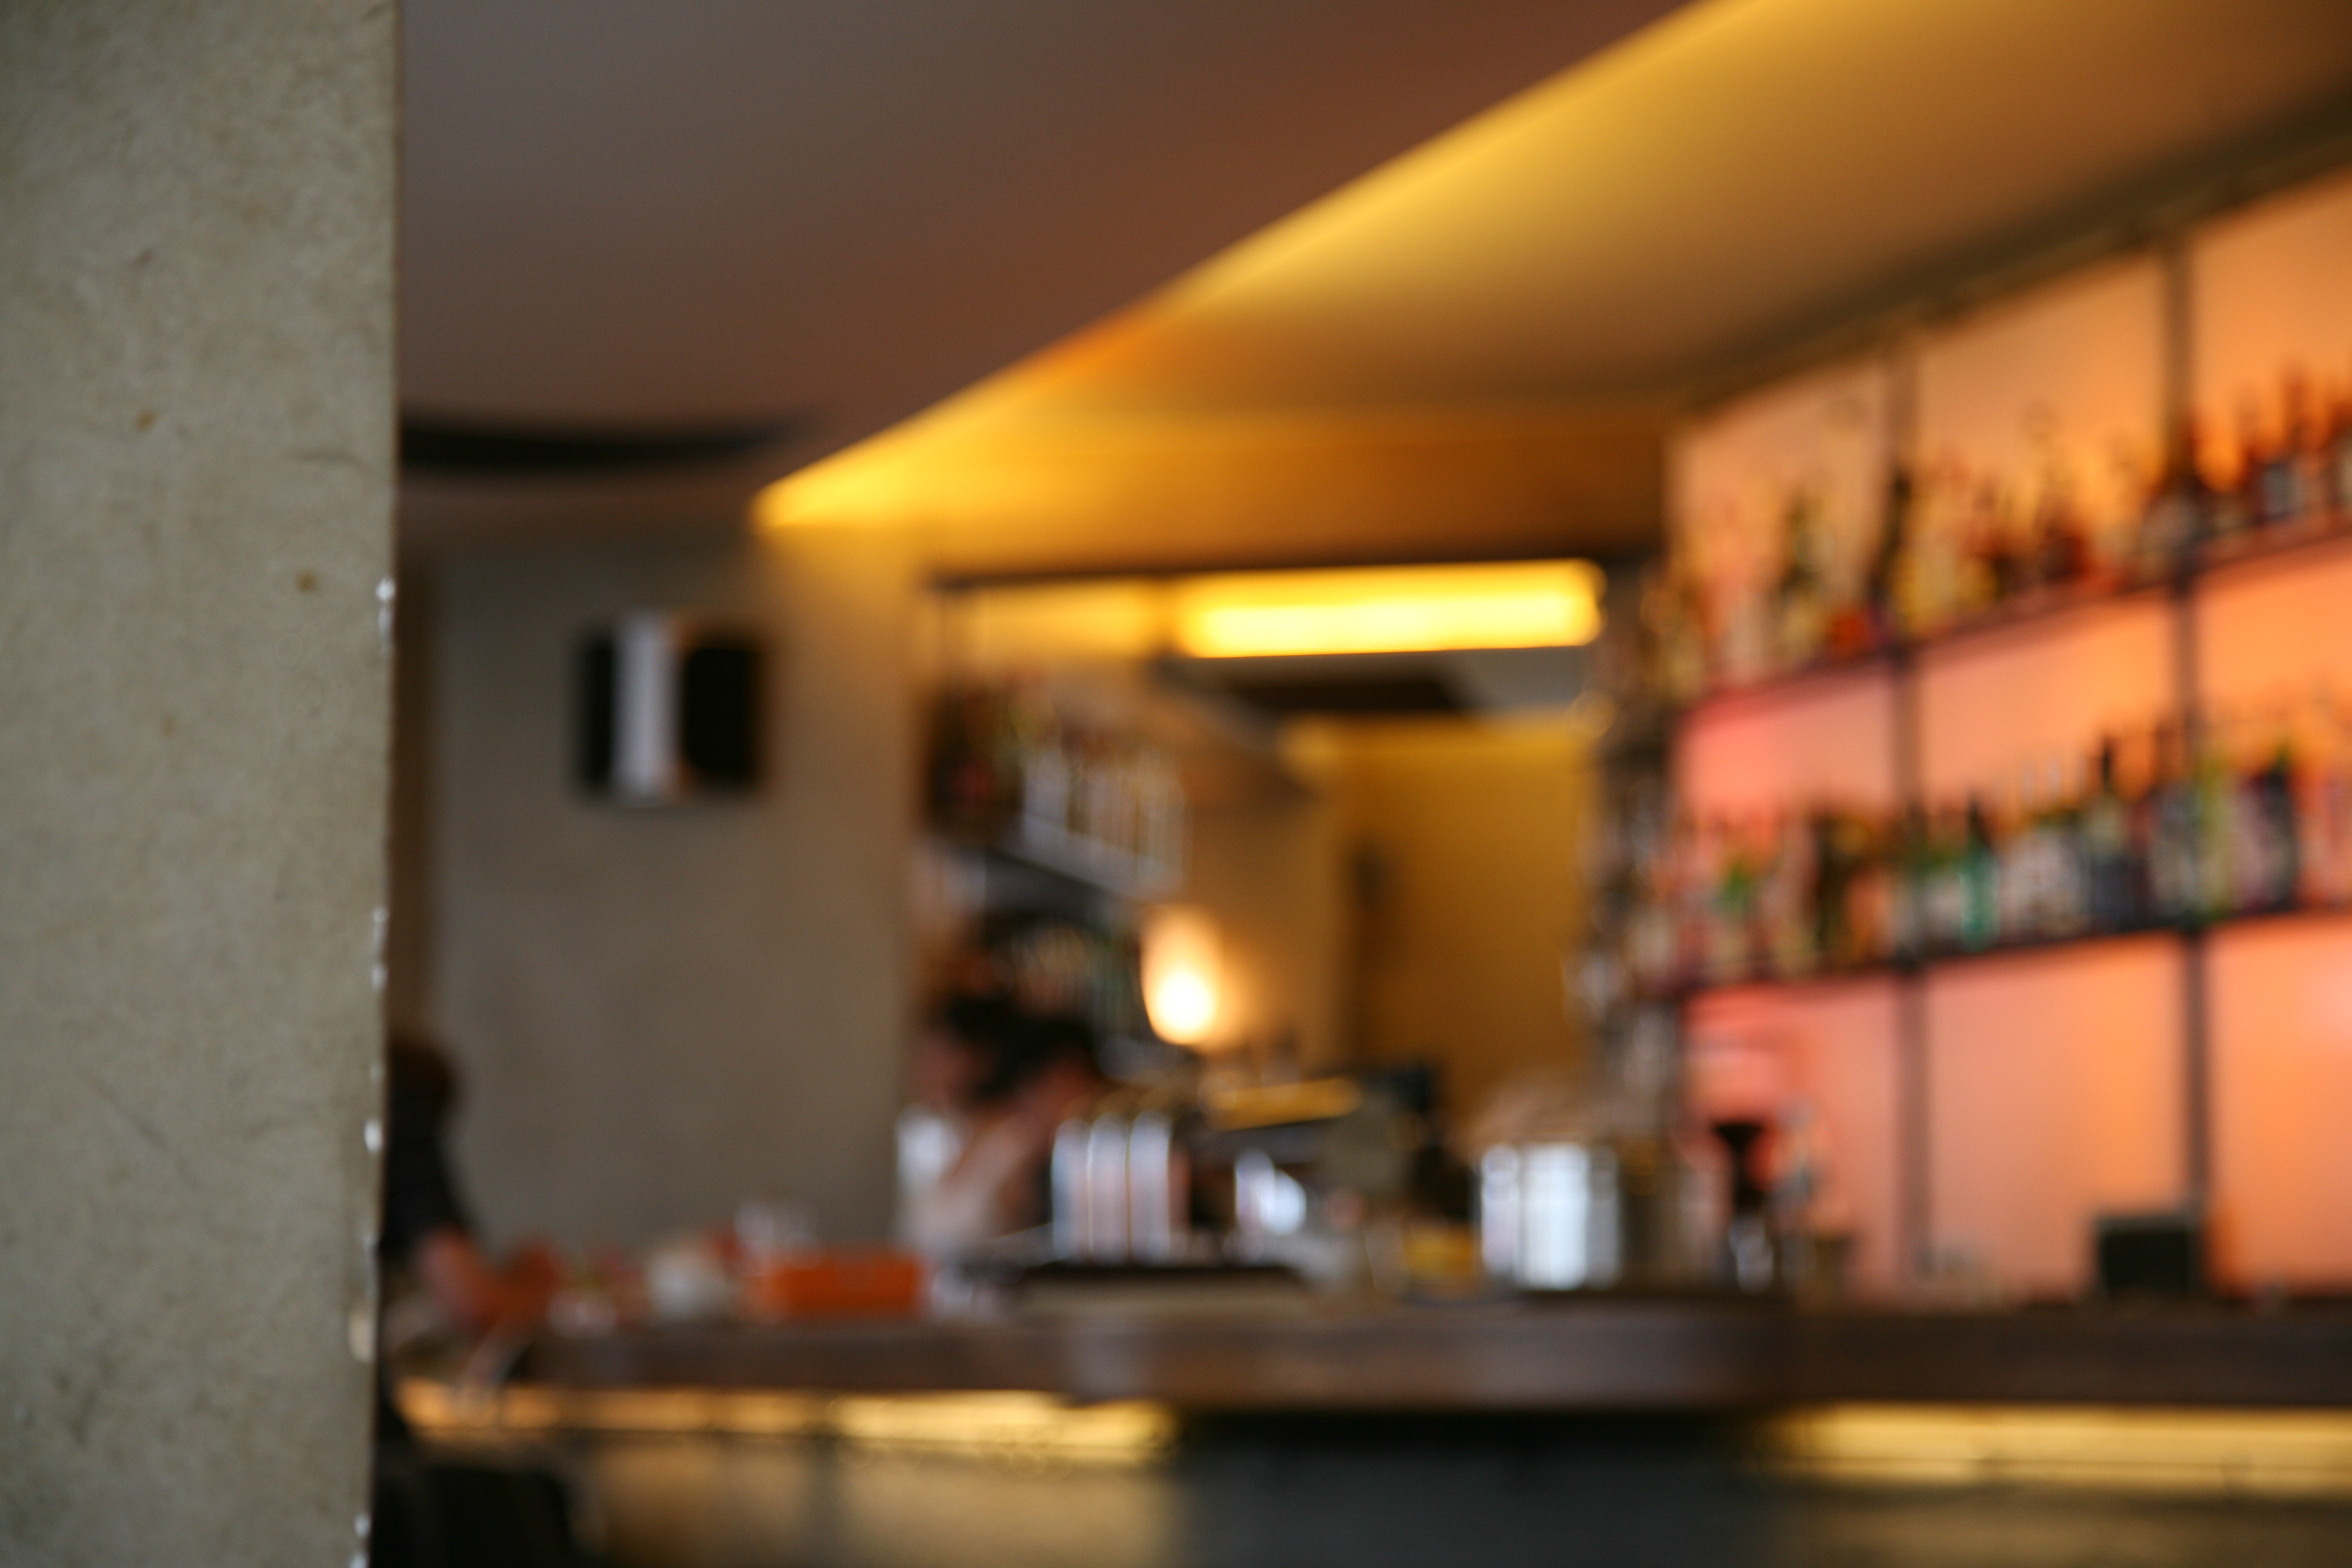
restaurant, bar, interior design, coffeehouse, germany, deutschland, allemagne, berlin